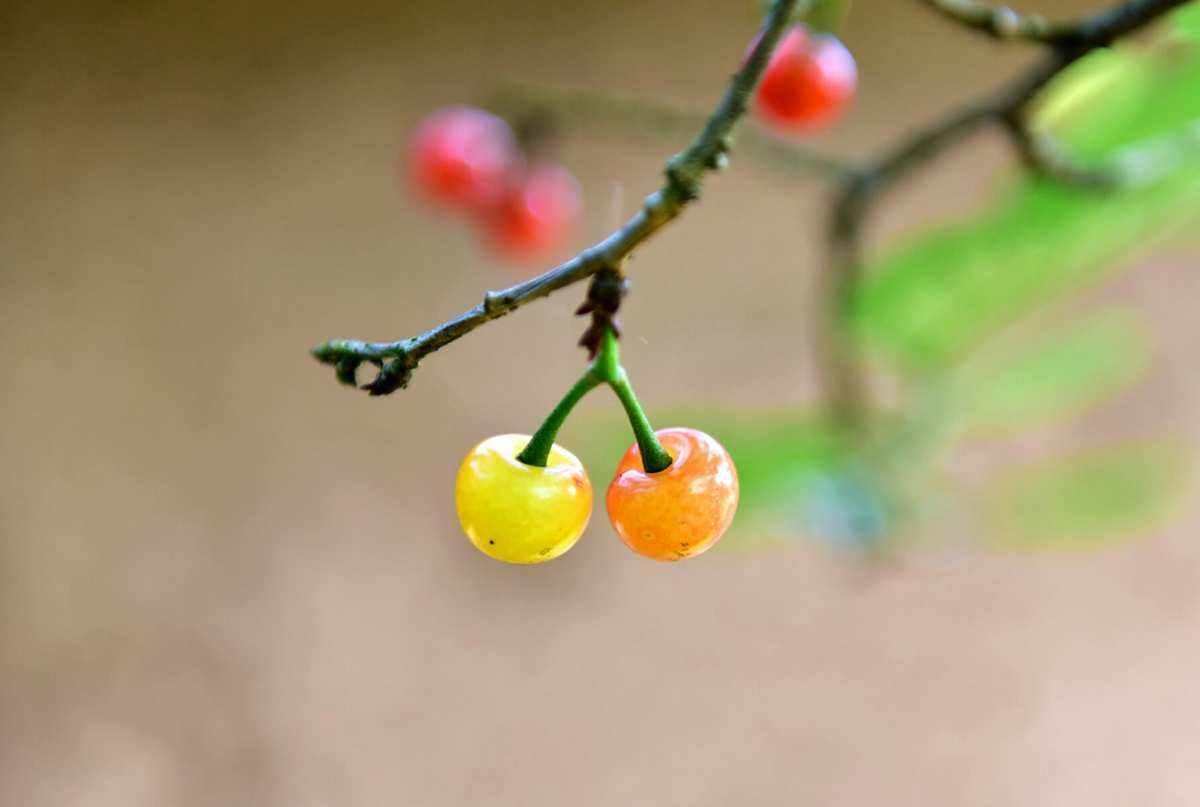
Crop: cherry
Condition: healthy